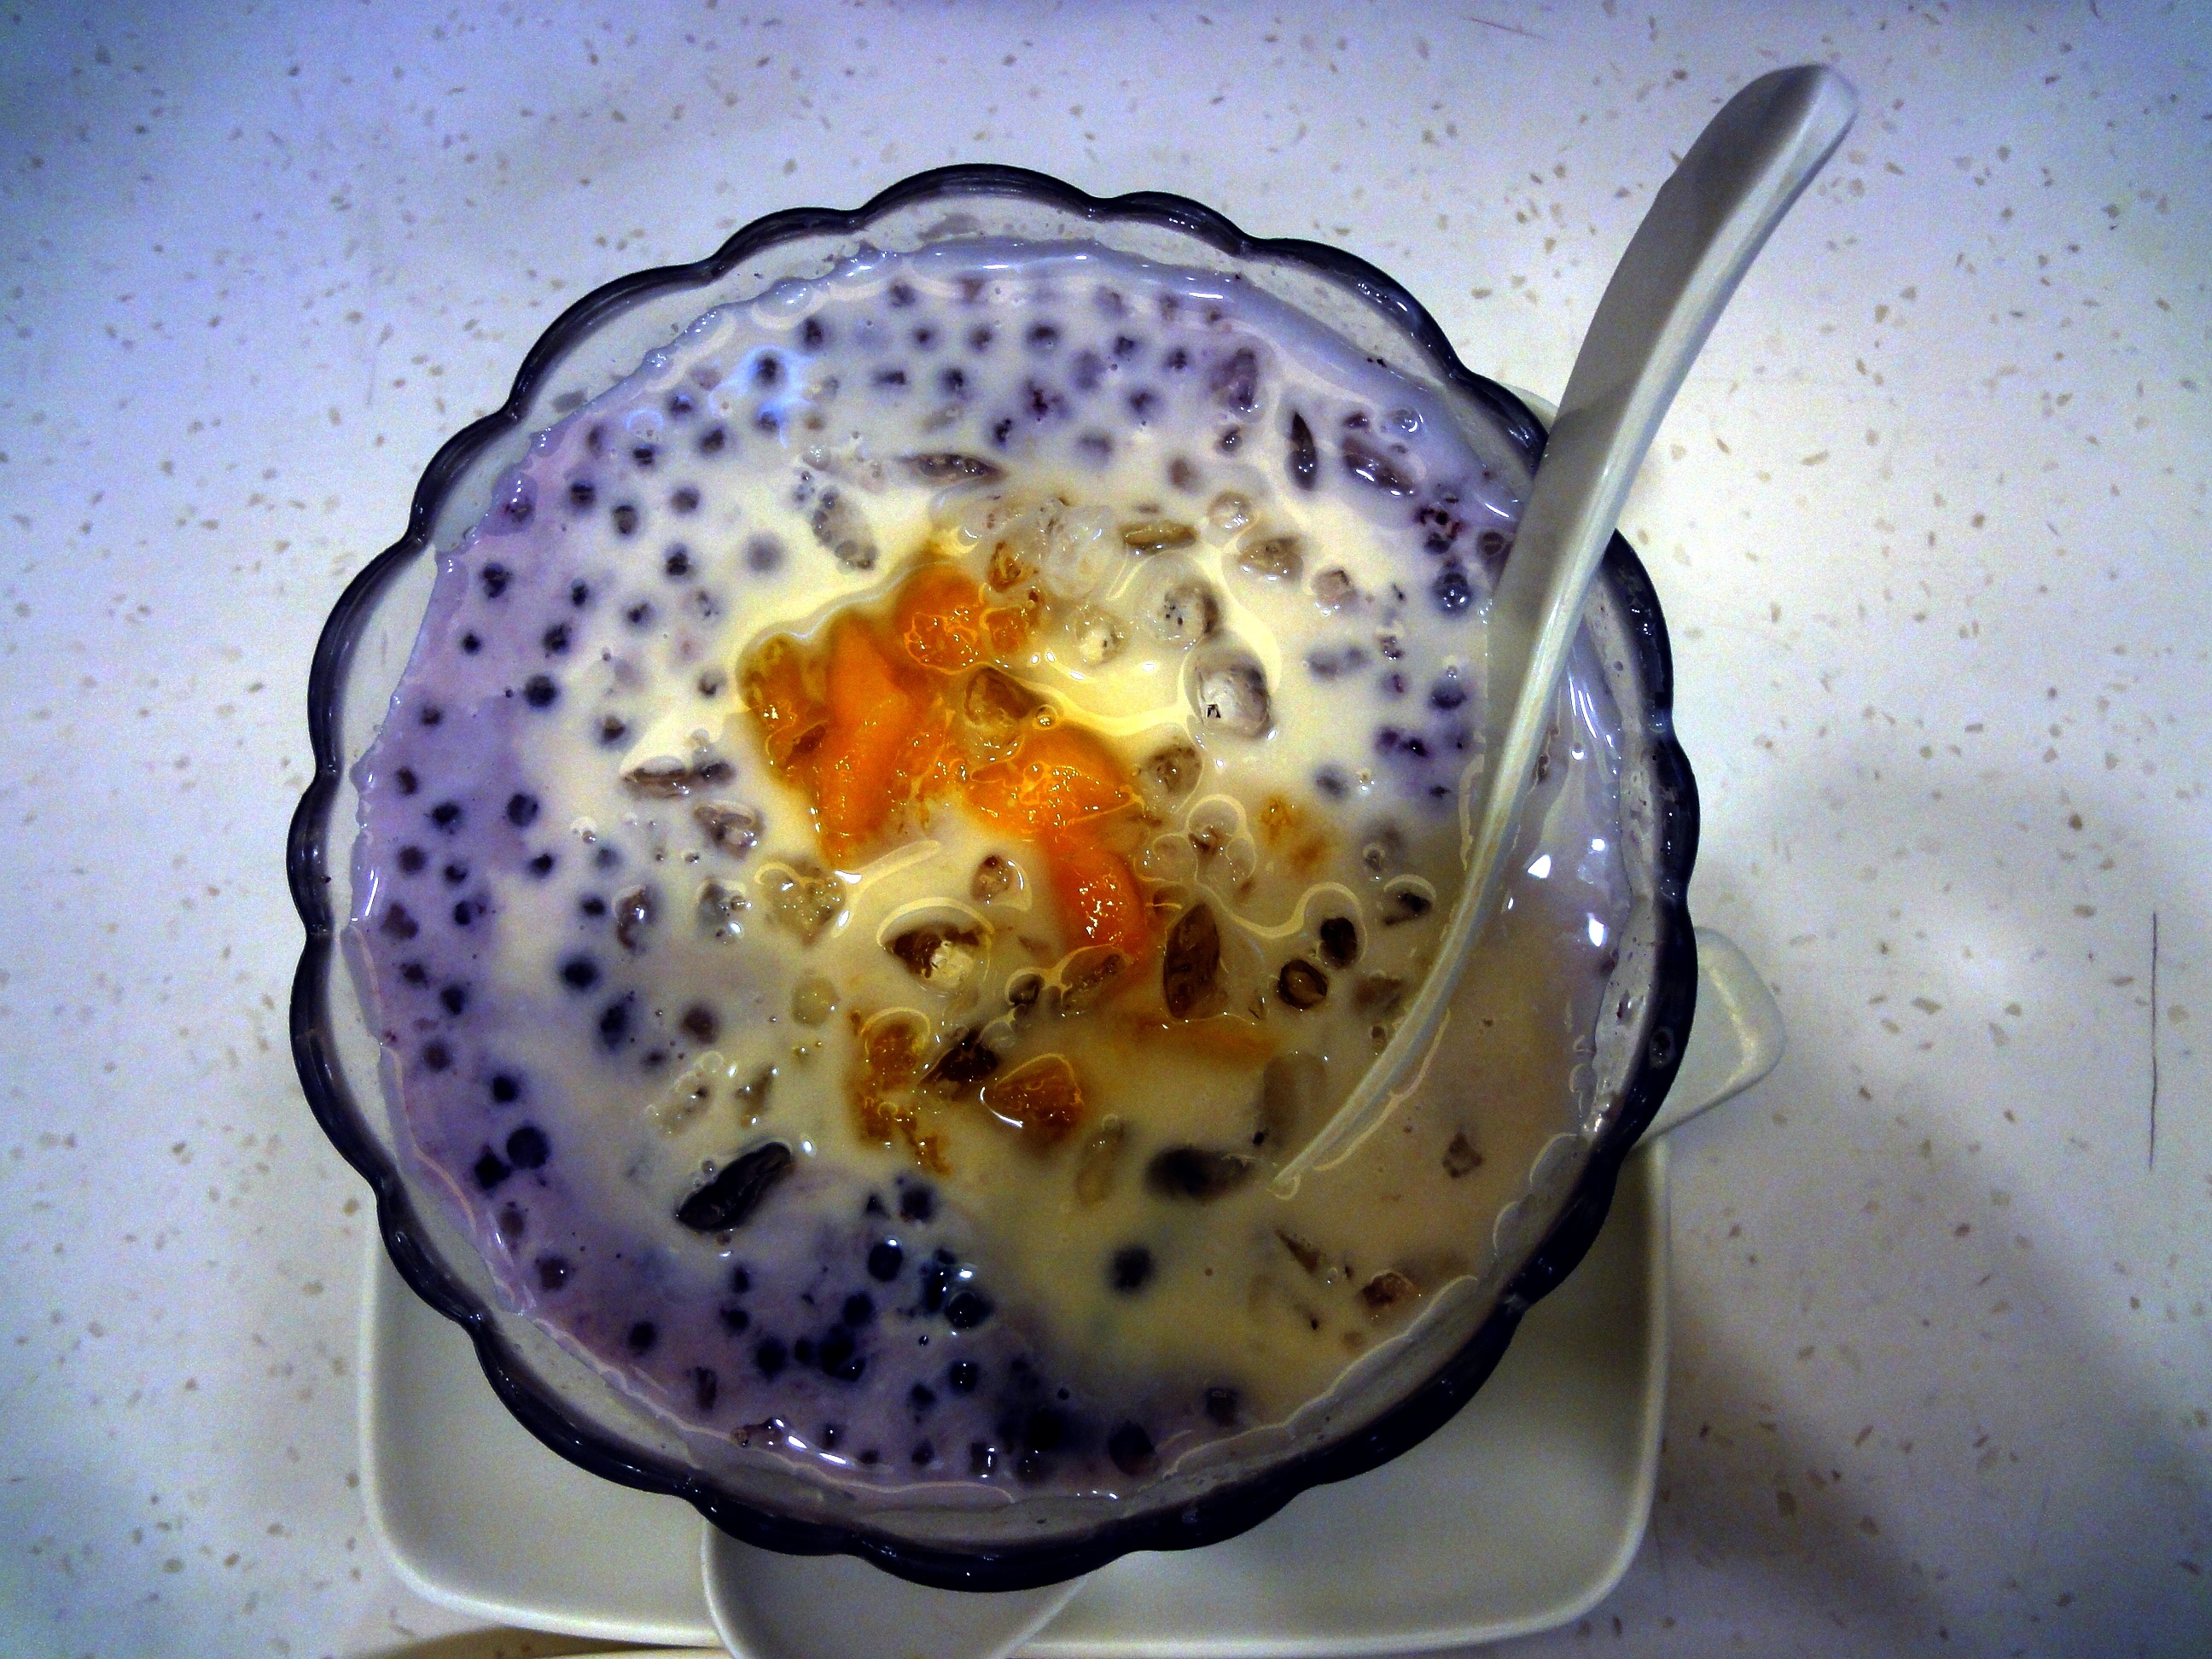
white, fruit, sweet, bowl, dish, meal, food, chinese, produce, breakfast, dessert, eat, delicious, dairy product, specialty, calories, nutrition, court, vitamins, frisch, sweetness, sago, appetite